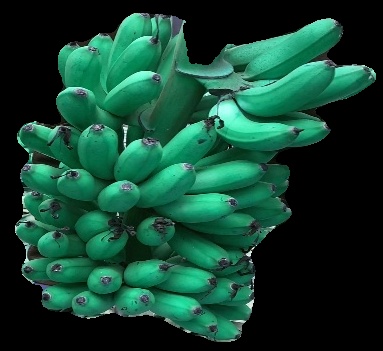
Variety: rasbale
Grade: grade1